The Collected Stories of Katherine Anne Porter

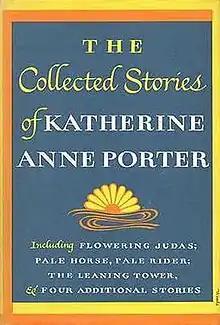
First edition cover art

The Collected Stories of Katherine Anne Porter is a volume of her previously published collections of fiction and four uncollected works of short fiction.